Héctor Canavery

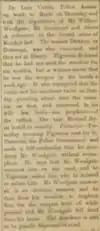
news of The Standard and River Plate News on March 17, 1883.

He was born in Barracas, Buenos Aires, the son Francisco Canavery, a Lieutenant of Cavalry, and Orfelia Segrestán, belonging to a family of French ancestry. He completed his primary and secondary studies in the city, and enlisted in the National Army for the year of 1873.